Monarchy of South Africa

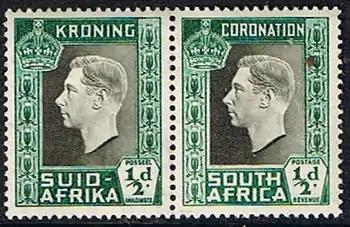
South African stamps commemorating the coronation of George VI, 1937

By convention, succession in South Africa was deferred to the laws of the United Kingdom; whoever was monarch of Britain was automatically the monarch of South Africa. Succession in Britain was by male-preference primogeniture governed by common law, the Act of Settlement 1701, and the Bill of Rights 1689. These legislations limited the succession to the natural (i.e. non-adopted), legitimate descendants of Sophia, Electress of Hanover, and stipulated that the monarch cannot be a Roman Catholic and must be in communion with the Church of England upon ascending the throne. However, the United Kingdom and the British Dominions agreed, via adopting the Statute of Westminster, not to change the rules of succession without the unanimous consent of the other realms, unless explicitly leaving the shared monarchy relationship. For instance, in 1937, the Parliament of South Africa had to pass the "His Majesty King Edward the Eighth's Abdication Act, 1937" to ratify the abdication of King Edward VIII and the succession to the throne of King George VI, that occurred in December 1936.